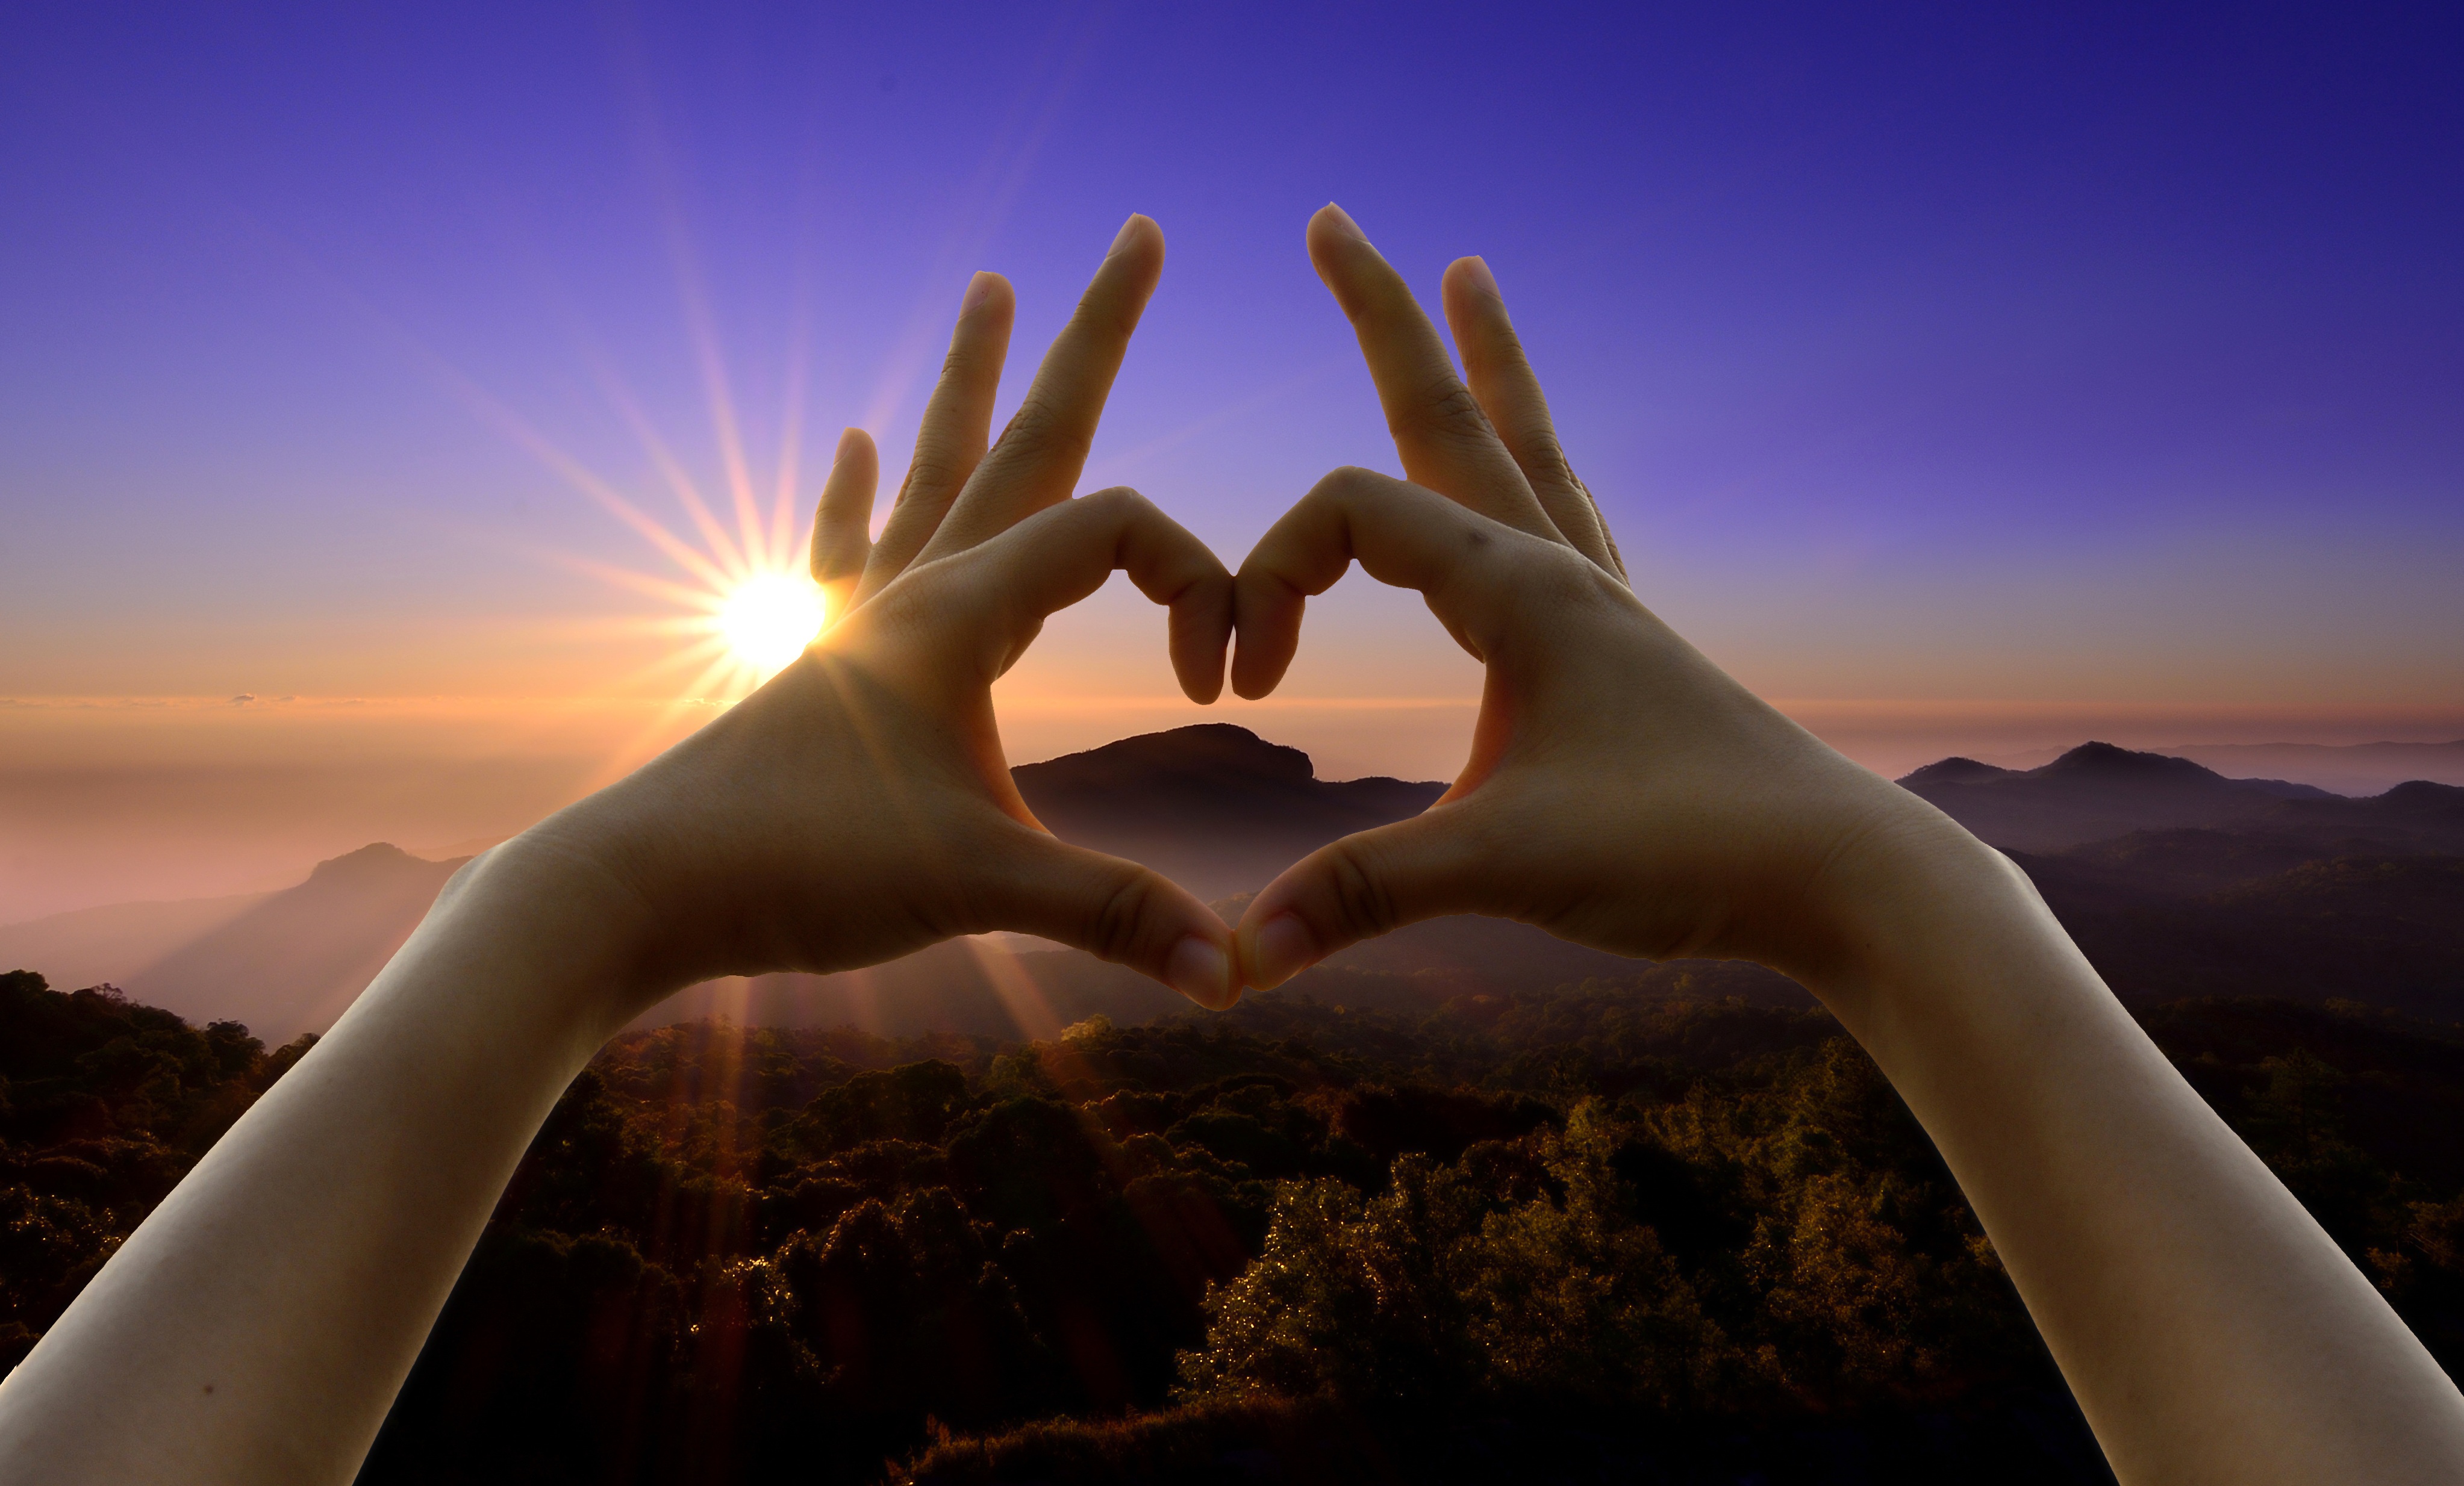
hand, landscape, nature, horizon, sun, woman, sunrise, sunset, sunlight, morning, dawn, sign, love, heart, symbol, hands, fingers, mountains, screenshot, love sign, hand sign, computer wallpaper